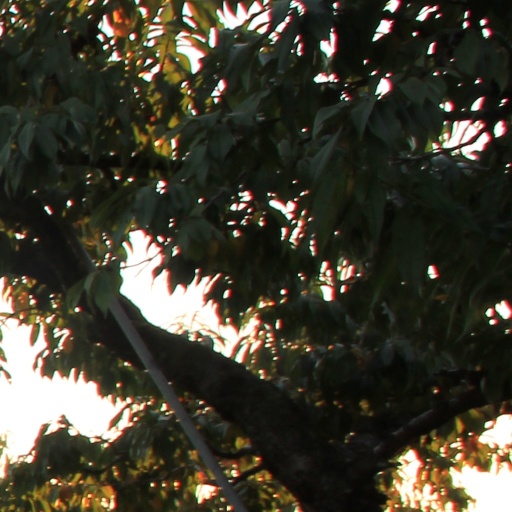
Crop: grape